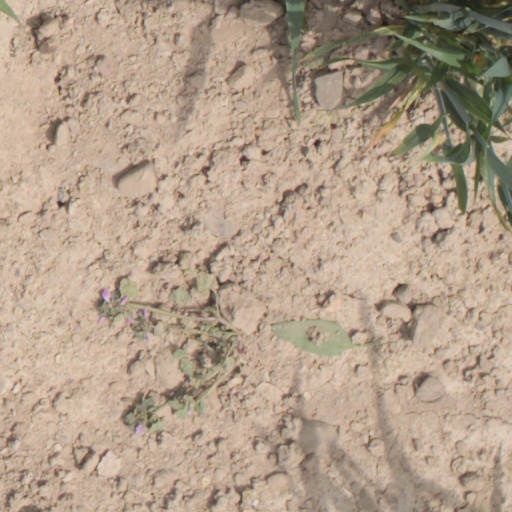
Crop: wheat